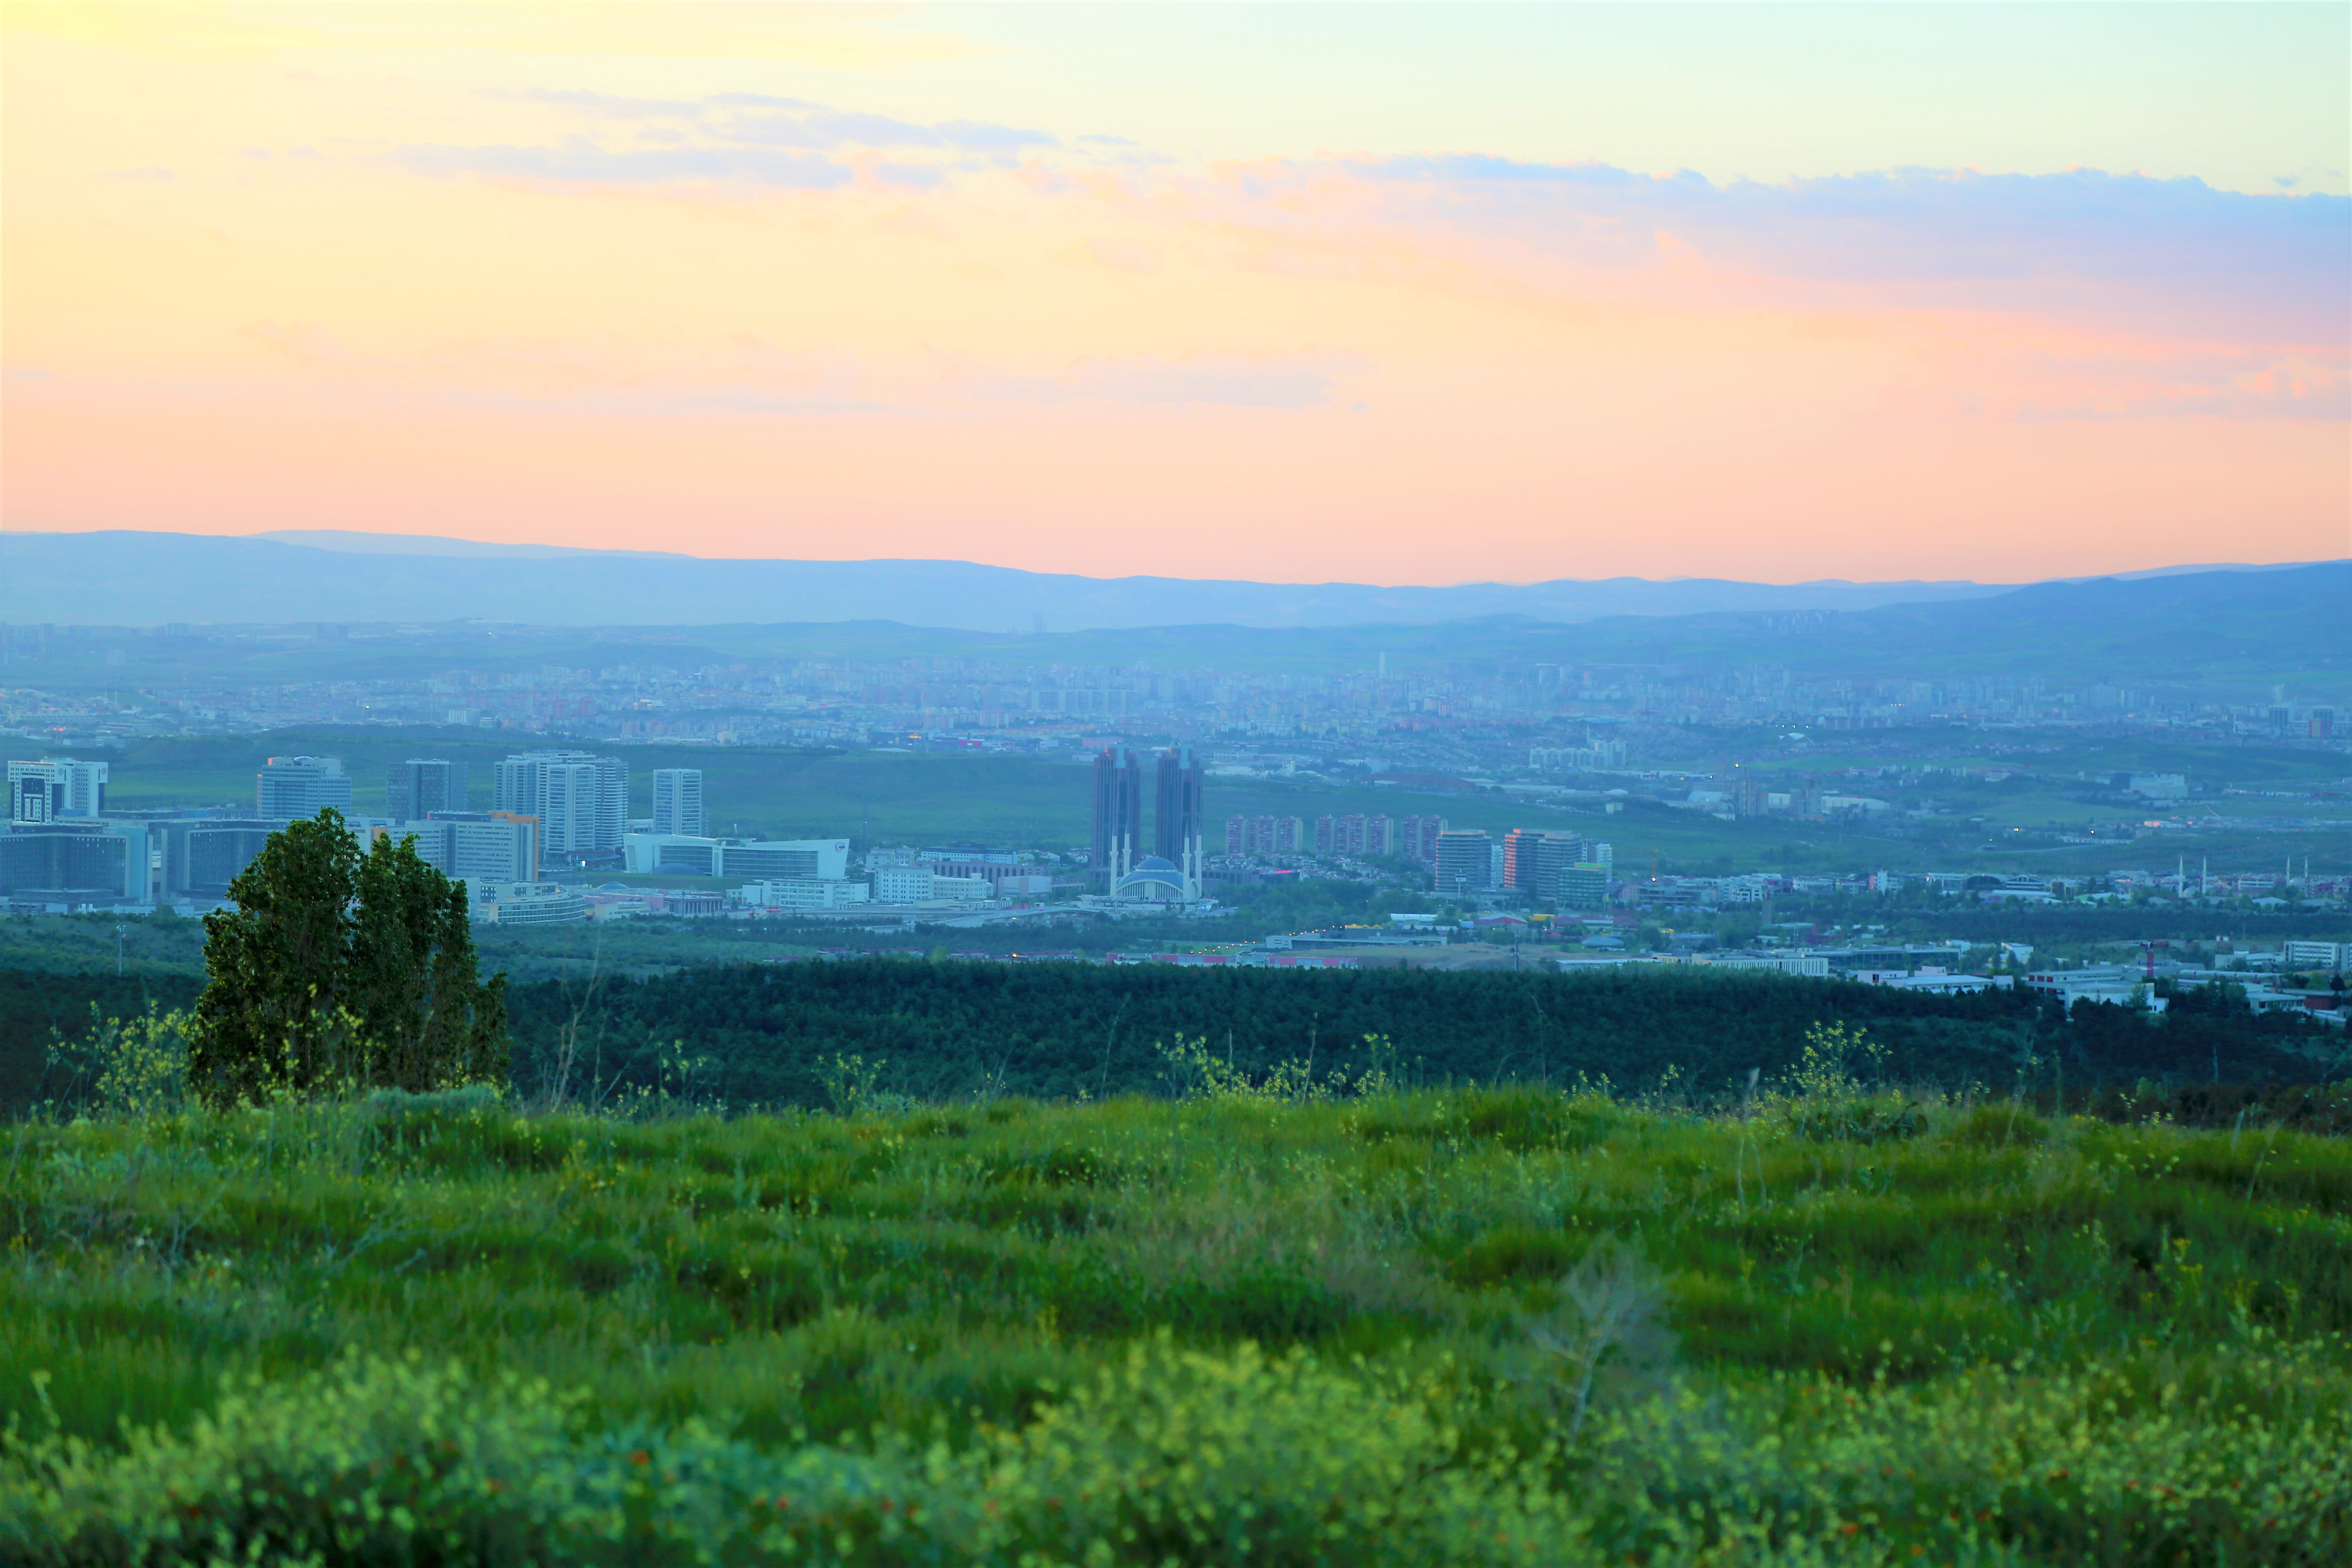
landscape, greenery, nature, mountains, forest, sun, sunset, plant, tree, light, sky, atmospheric phenomenon, morning, horizon, evening, hill, plain, rural area, dusk, city, hill station, dawn, sunrise, sunlight, cloud, meadow, skyline, grassland